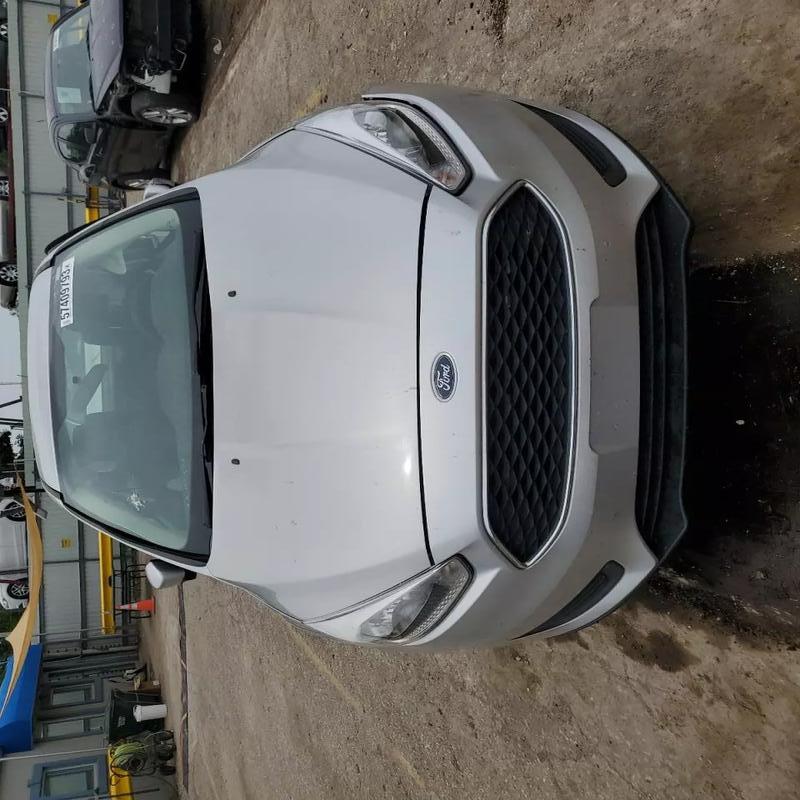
Aucun dommage détecté.
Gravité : aucun